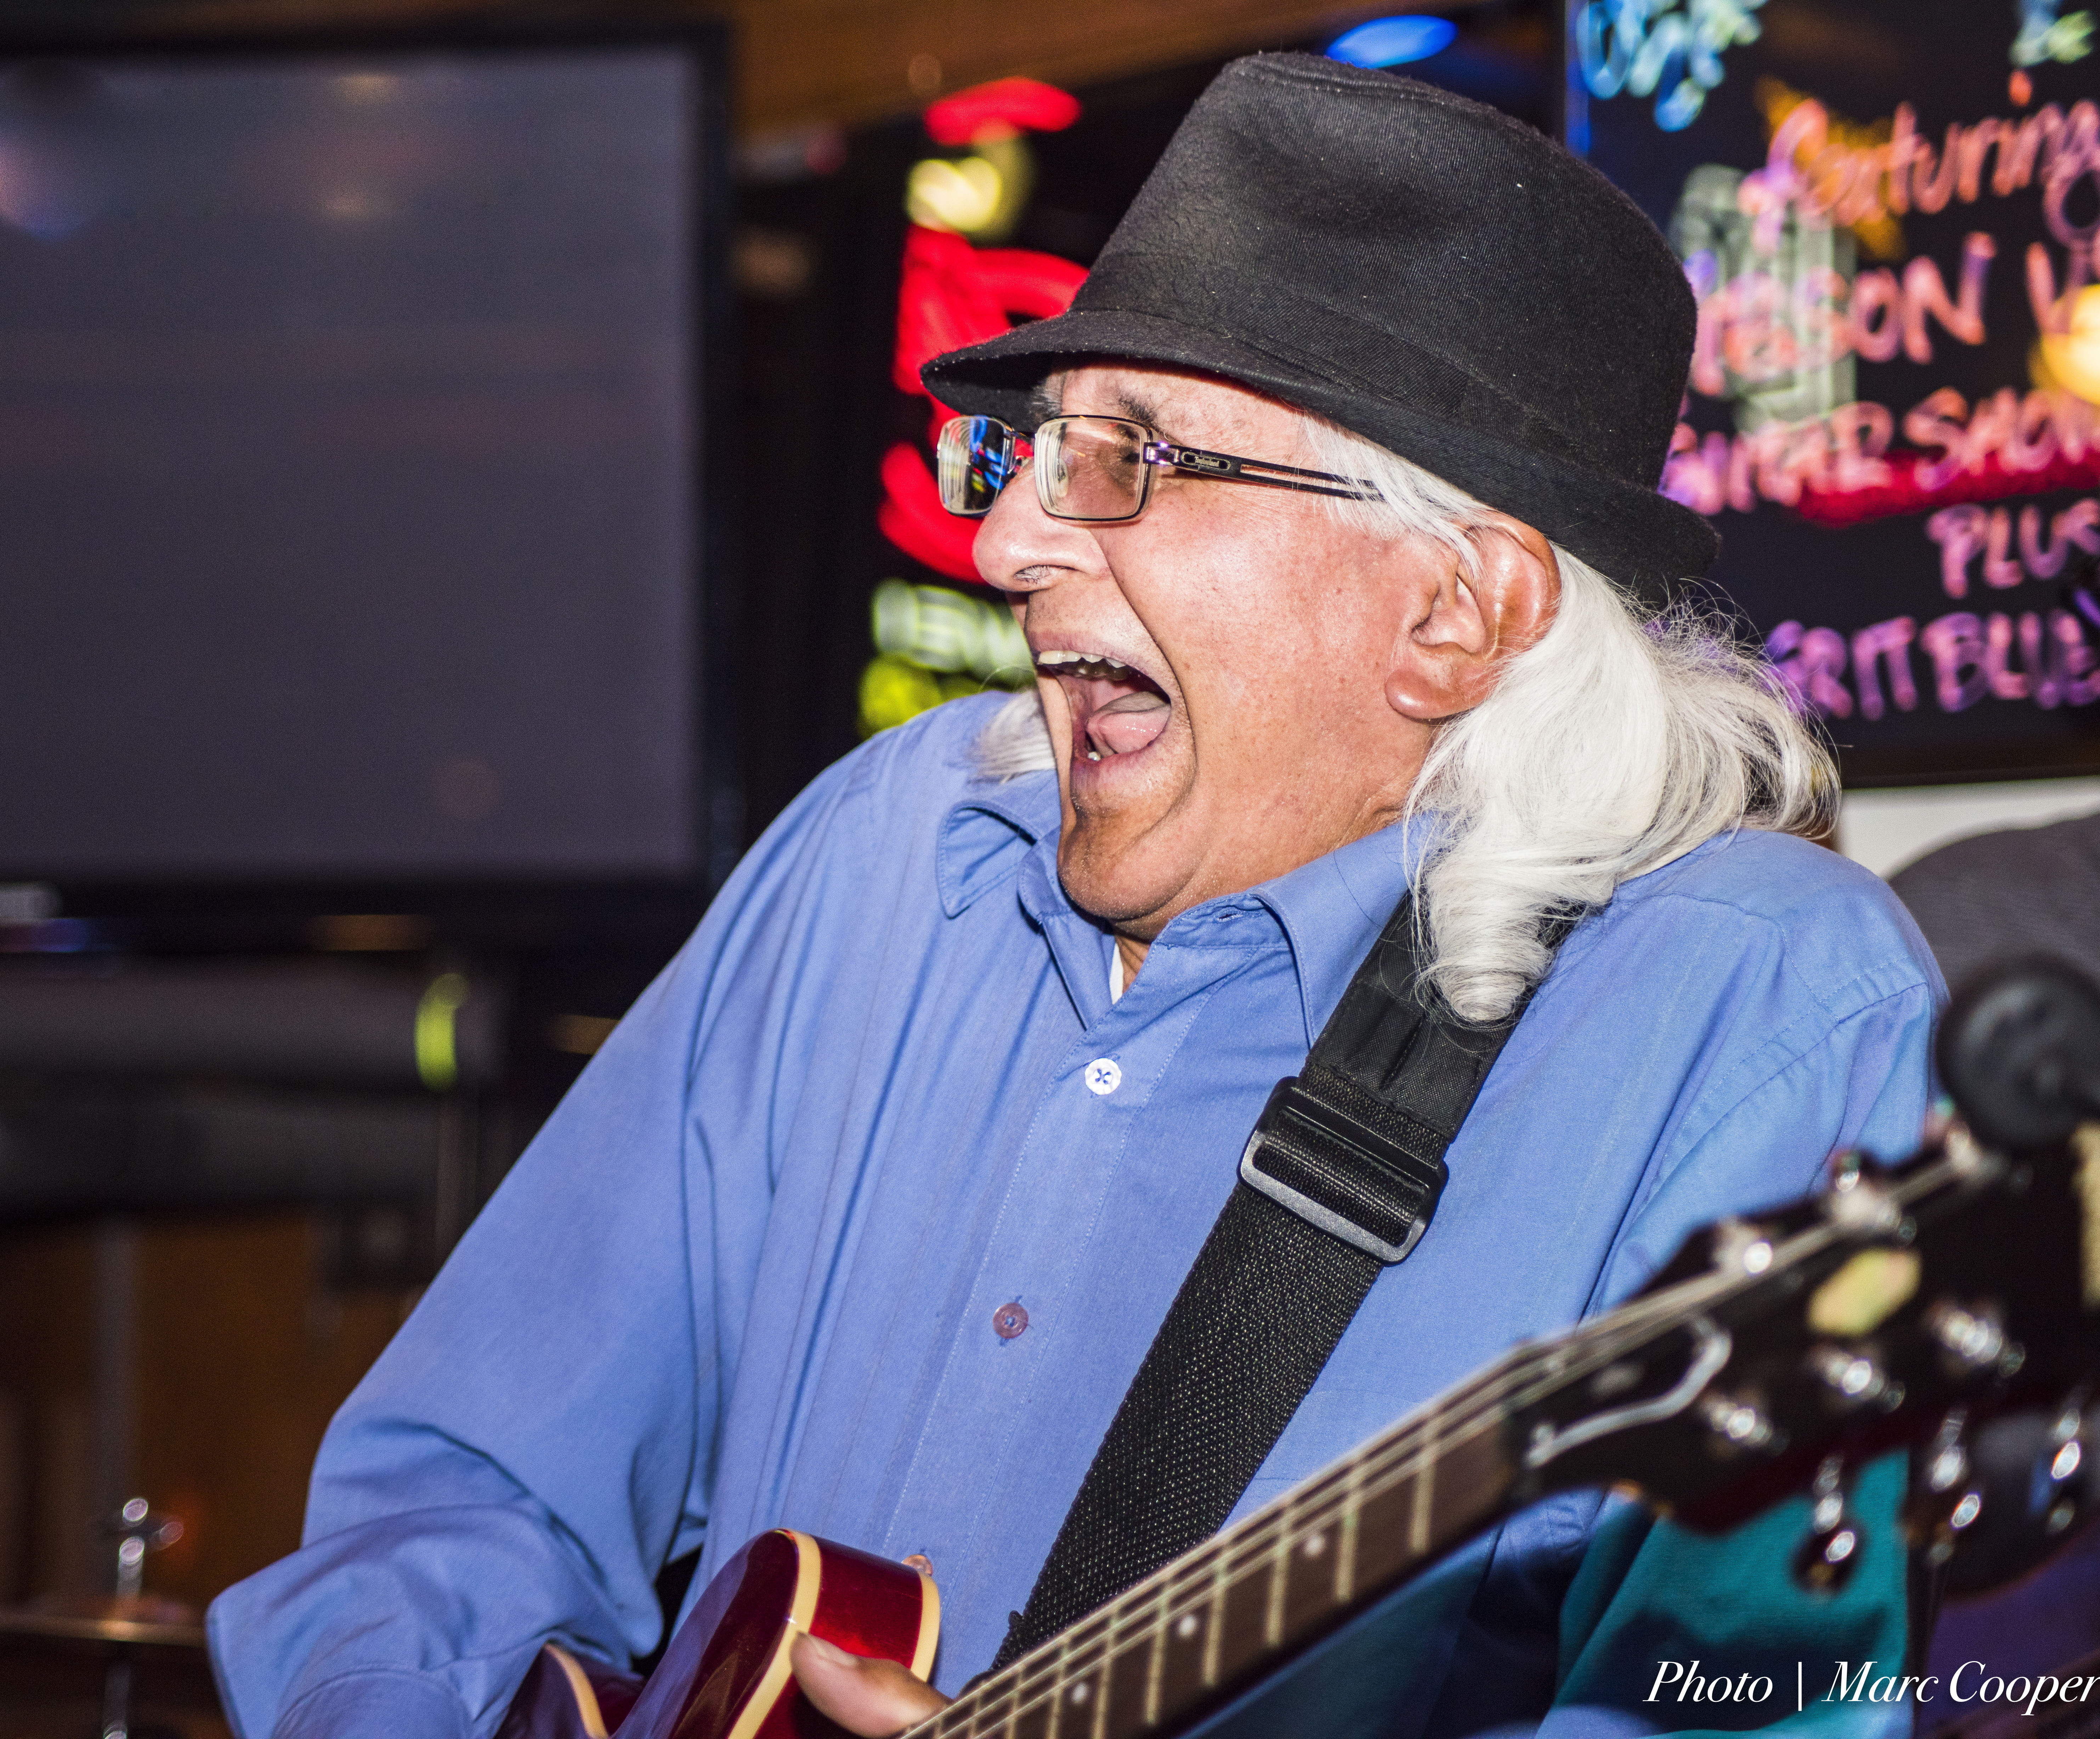
person, music, guitar, portrait, hat, nikon, performer, musician, blues, cool image, livemusic, singing, lightroom, d810, los, angeles, guitarist, cadillaczack, danny, diaz, mauisugarmill, i, east